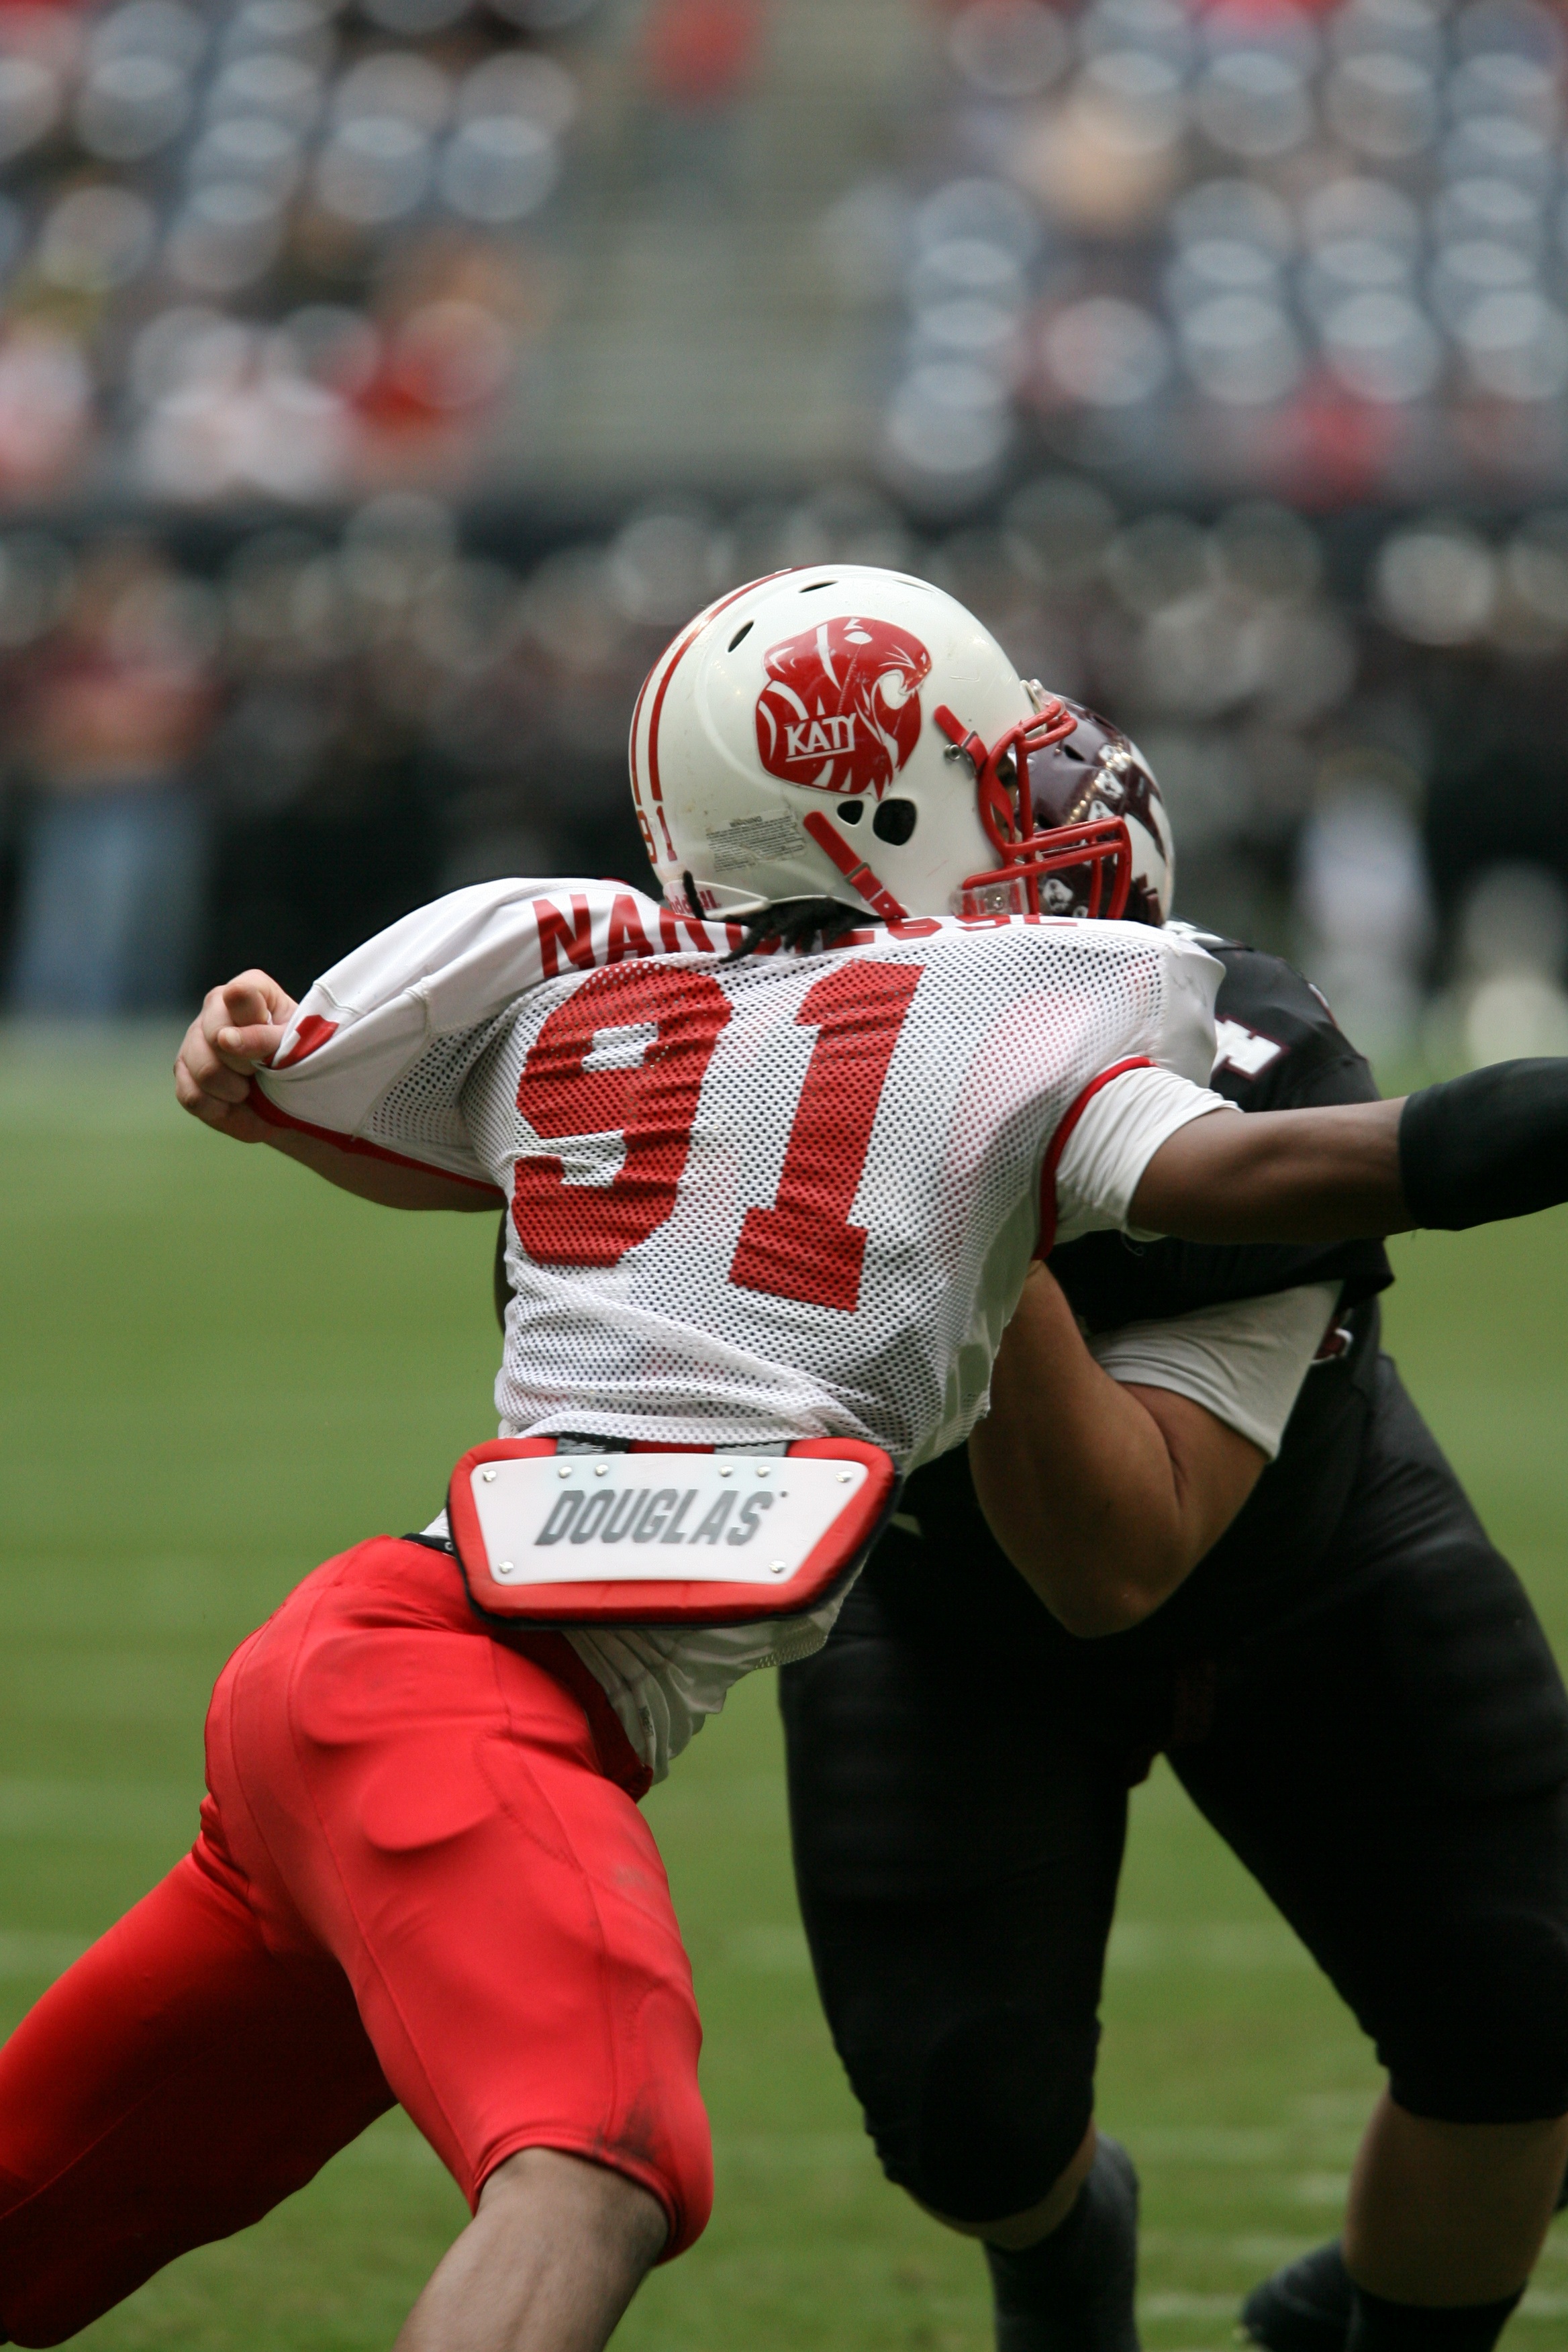
grass, sport, game, athletic, action, soccer, player, competition, american football, sports, attack, championship, athlete, defense, combat, tackle, football player, american football player, ball game, high school, team sport, football field, baseball positions, gridiron football